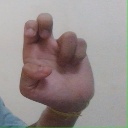
अक्षर: अ